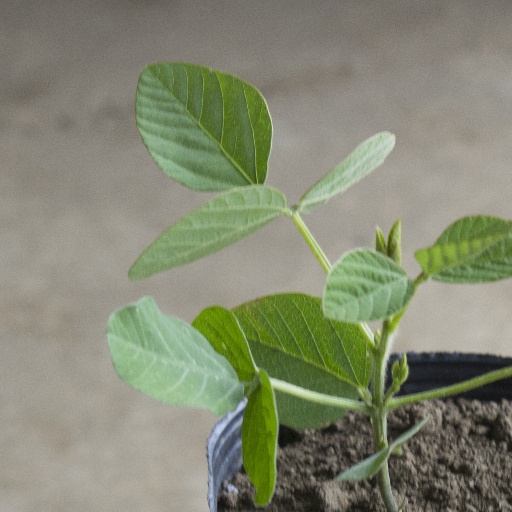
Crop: soybean